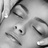
Emotion: happy